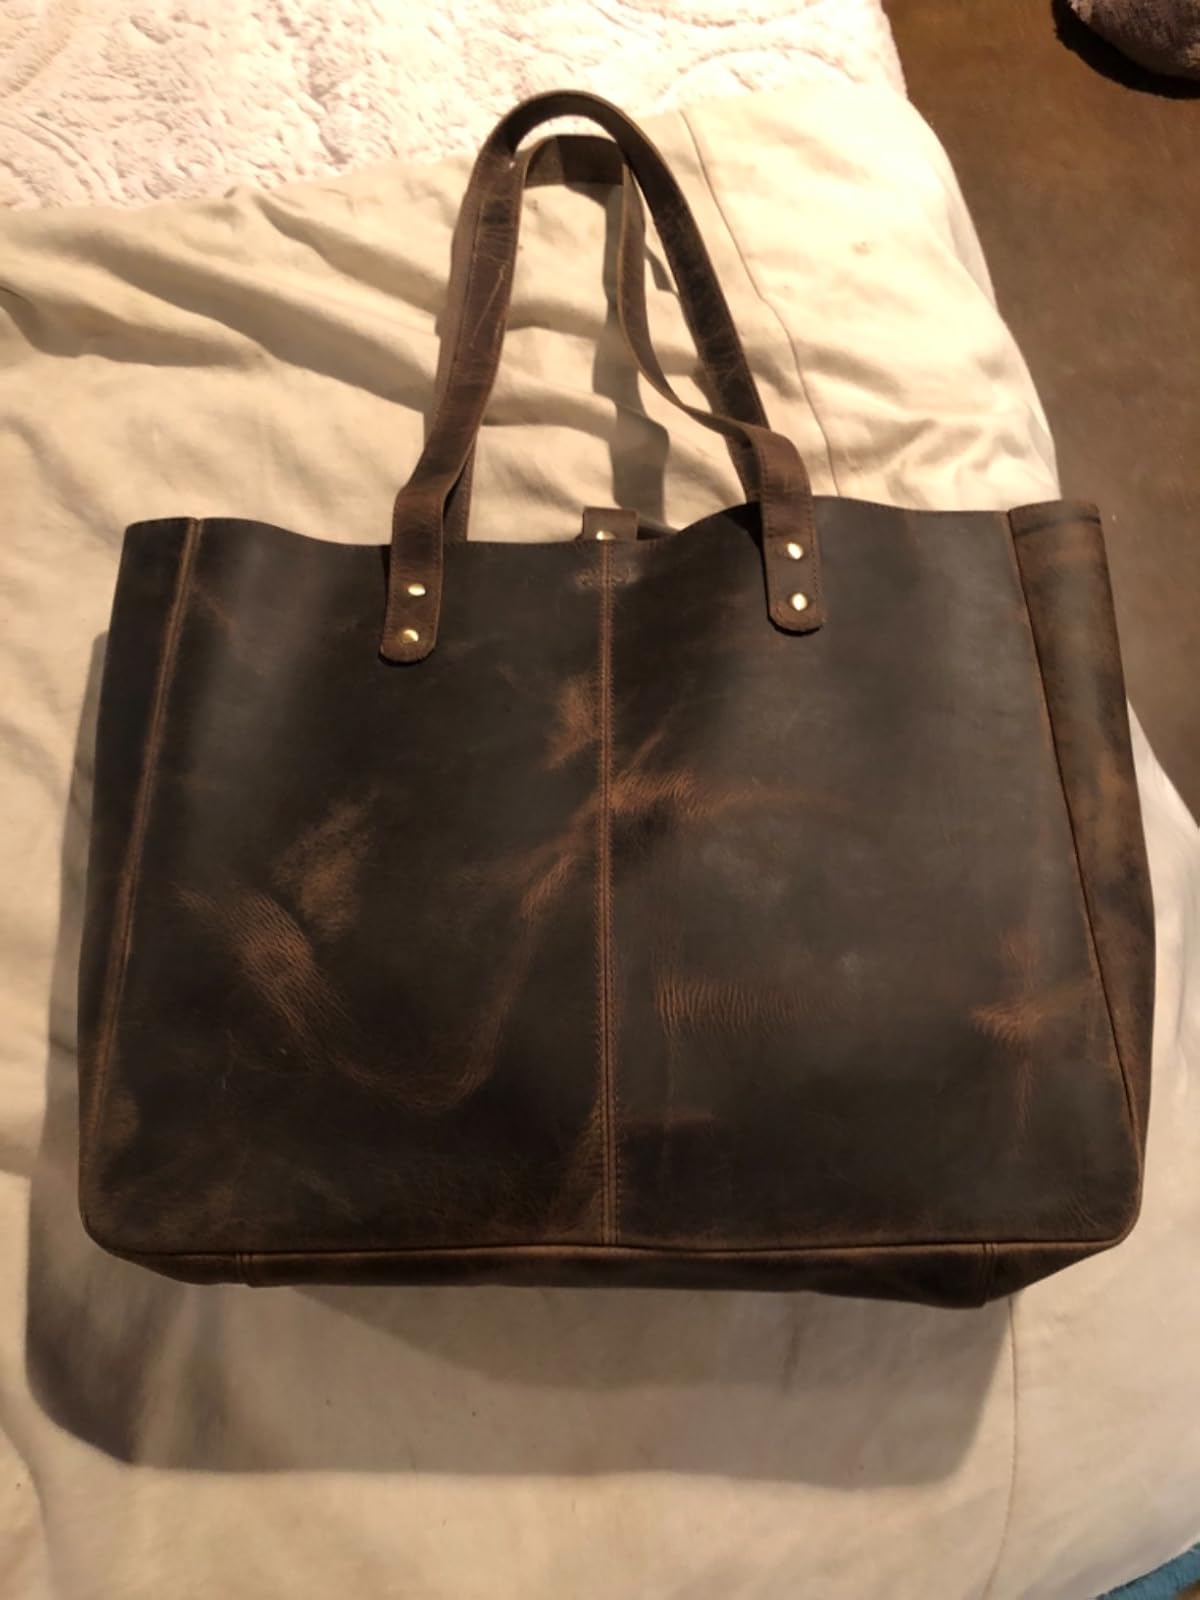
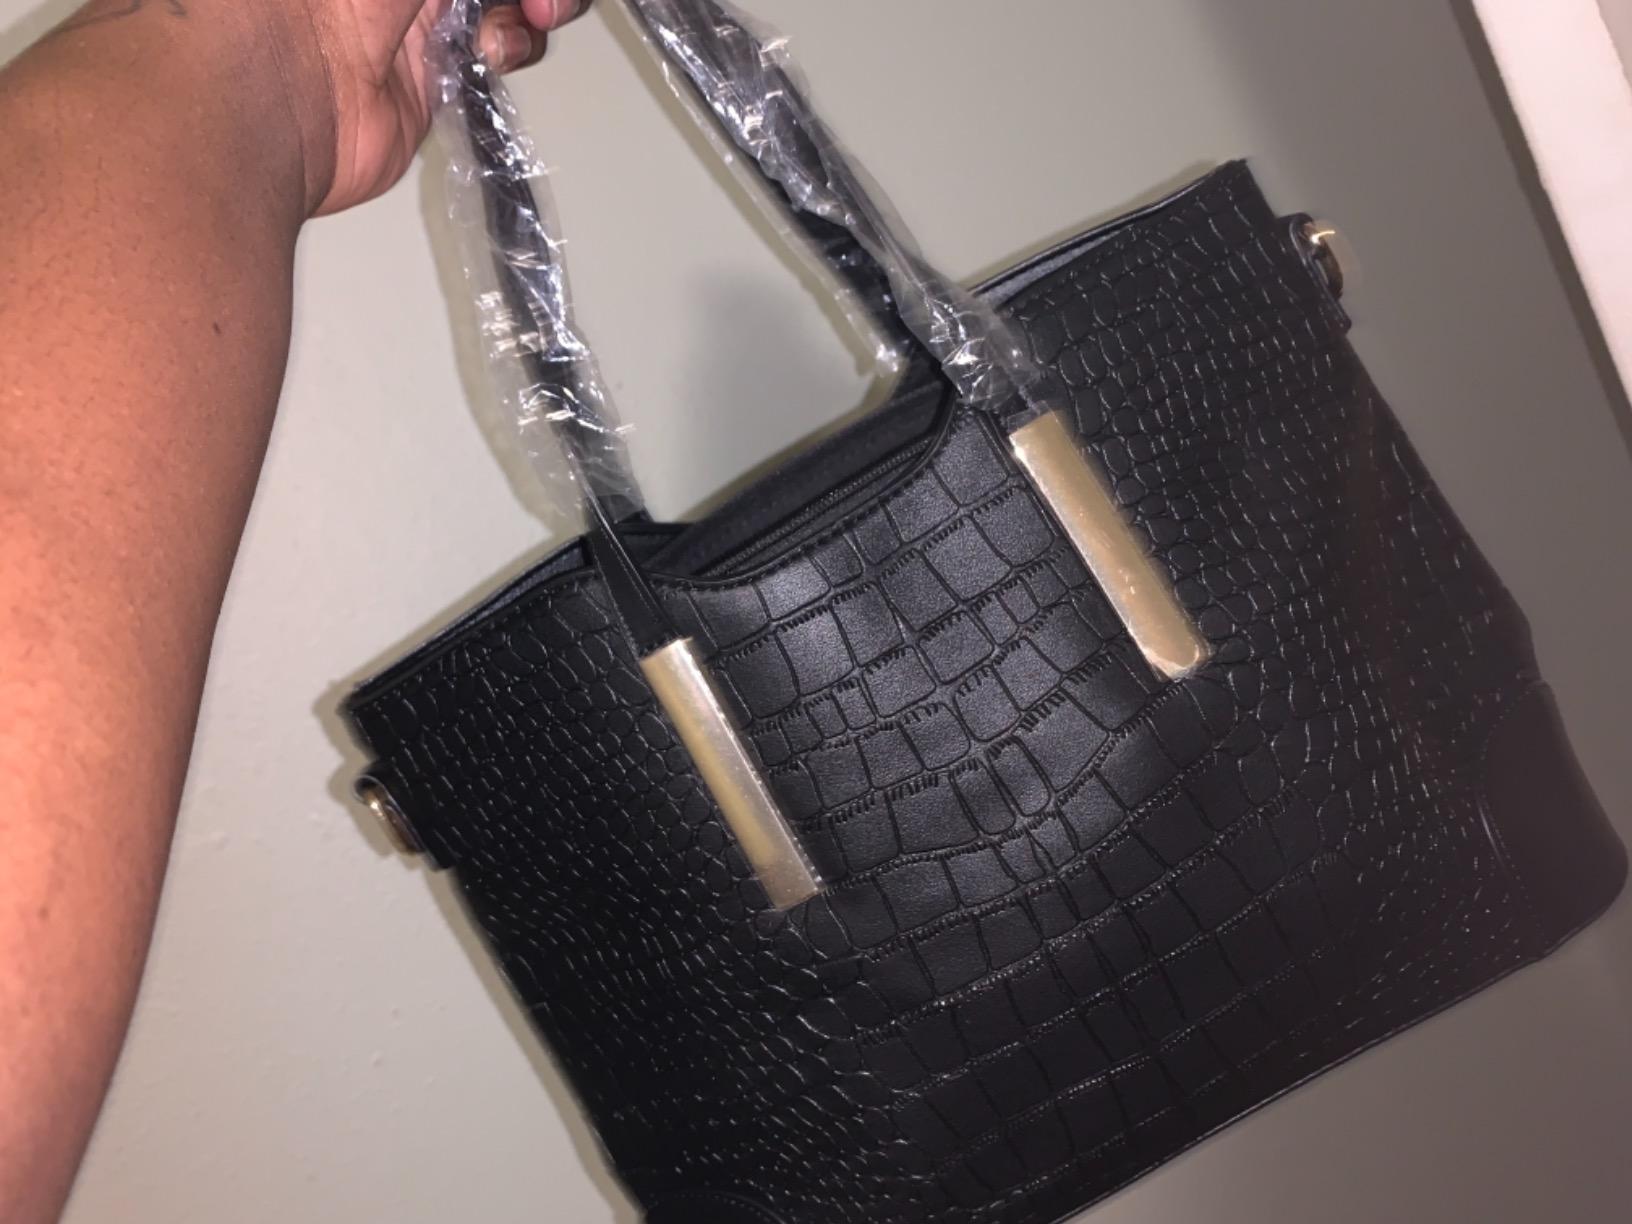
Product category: accessories_handbag
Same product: no